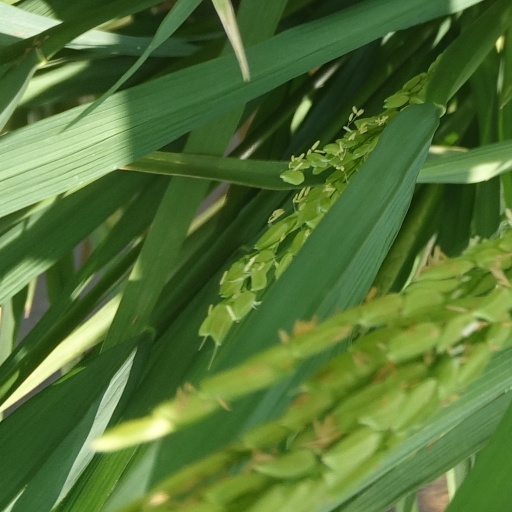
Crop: rice